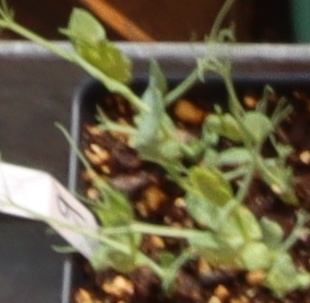
Label: Field Pea